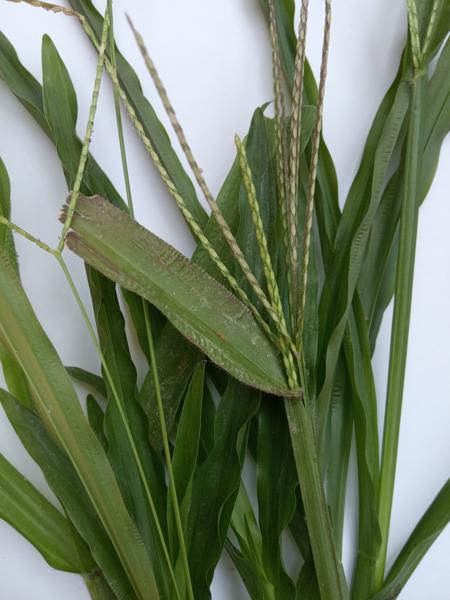
Weed species: Paspalum scrobiculatum